Princesa Blanca

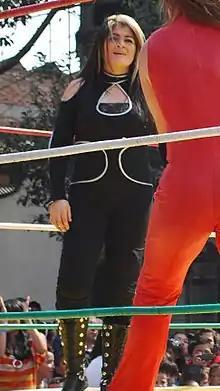
Blanca (in black) in the ring in 2013

Blanca Rodríguez (born August 26, 1974) is a Mexican retired "luchadora", or female professional wrestler, better known as Princesa Blanca. She is best known for her work with the Mexican professional wrestling promotion Consejo Mundial de Lucha Libre (CMLL), where she portrayed "ruda" ("Bad guy") wrestling character. Blanca held the Mexican National Women's Championship for 1,793 days, marking the longest individual reign to date. She is married to wrestler El Felino, which also makes her a part of the extended Casas wrestling family. Additionally, she is the stepmother to luchadors Felino Jr. and Puma King.